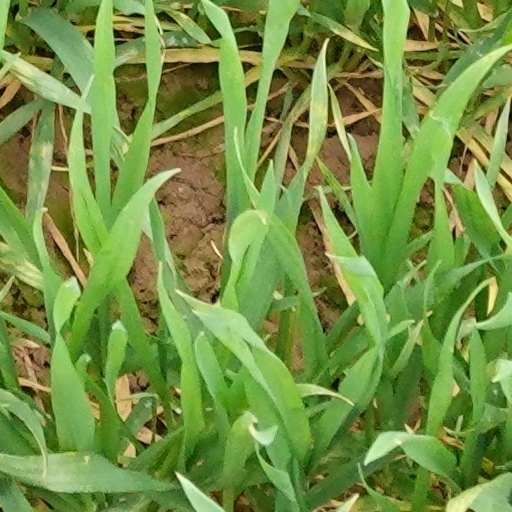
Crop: wheat